Frankston, Victoria

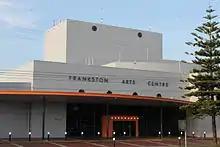
Frankston Arts Centre is one of the largest in Melbourne.

At the turn of the 3rd millennium, Frankston City Council prepared a comprehensive scheme to develop key zones on the Frankston foreshore. The scheme was delivered in stages and included: a new waterfront area with public amenities and a visitor centre; a raised timber foreshoreway and a pedestrian bridge over the mouth of Kananook Creek; and new life saving and yacht club houses—and were primarily constructed over existing sites and car parking areas.